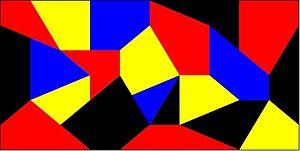
théorème des quatre couleurs